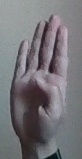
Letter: kaaf